Ribbesford House

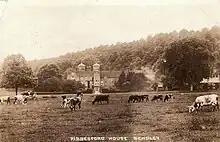
Ribbesford House c.1915

Ribbesford House lies to the south of Ribbesford, near the banks of the River Severn. The house has 20 bedrooms, 10 reception rooms and nine bathrooms over three storeys. The building has two octagonal turrets. The estate includes a cottage, outbuildings and eight acres of land with gardens and a woodland.